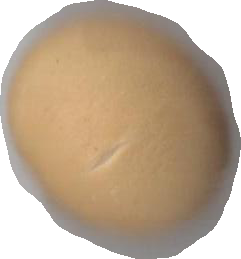
Variety: Dega